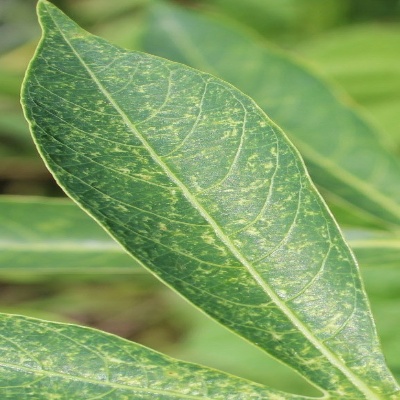
Crop: Cassava
Condition: green mite